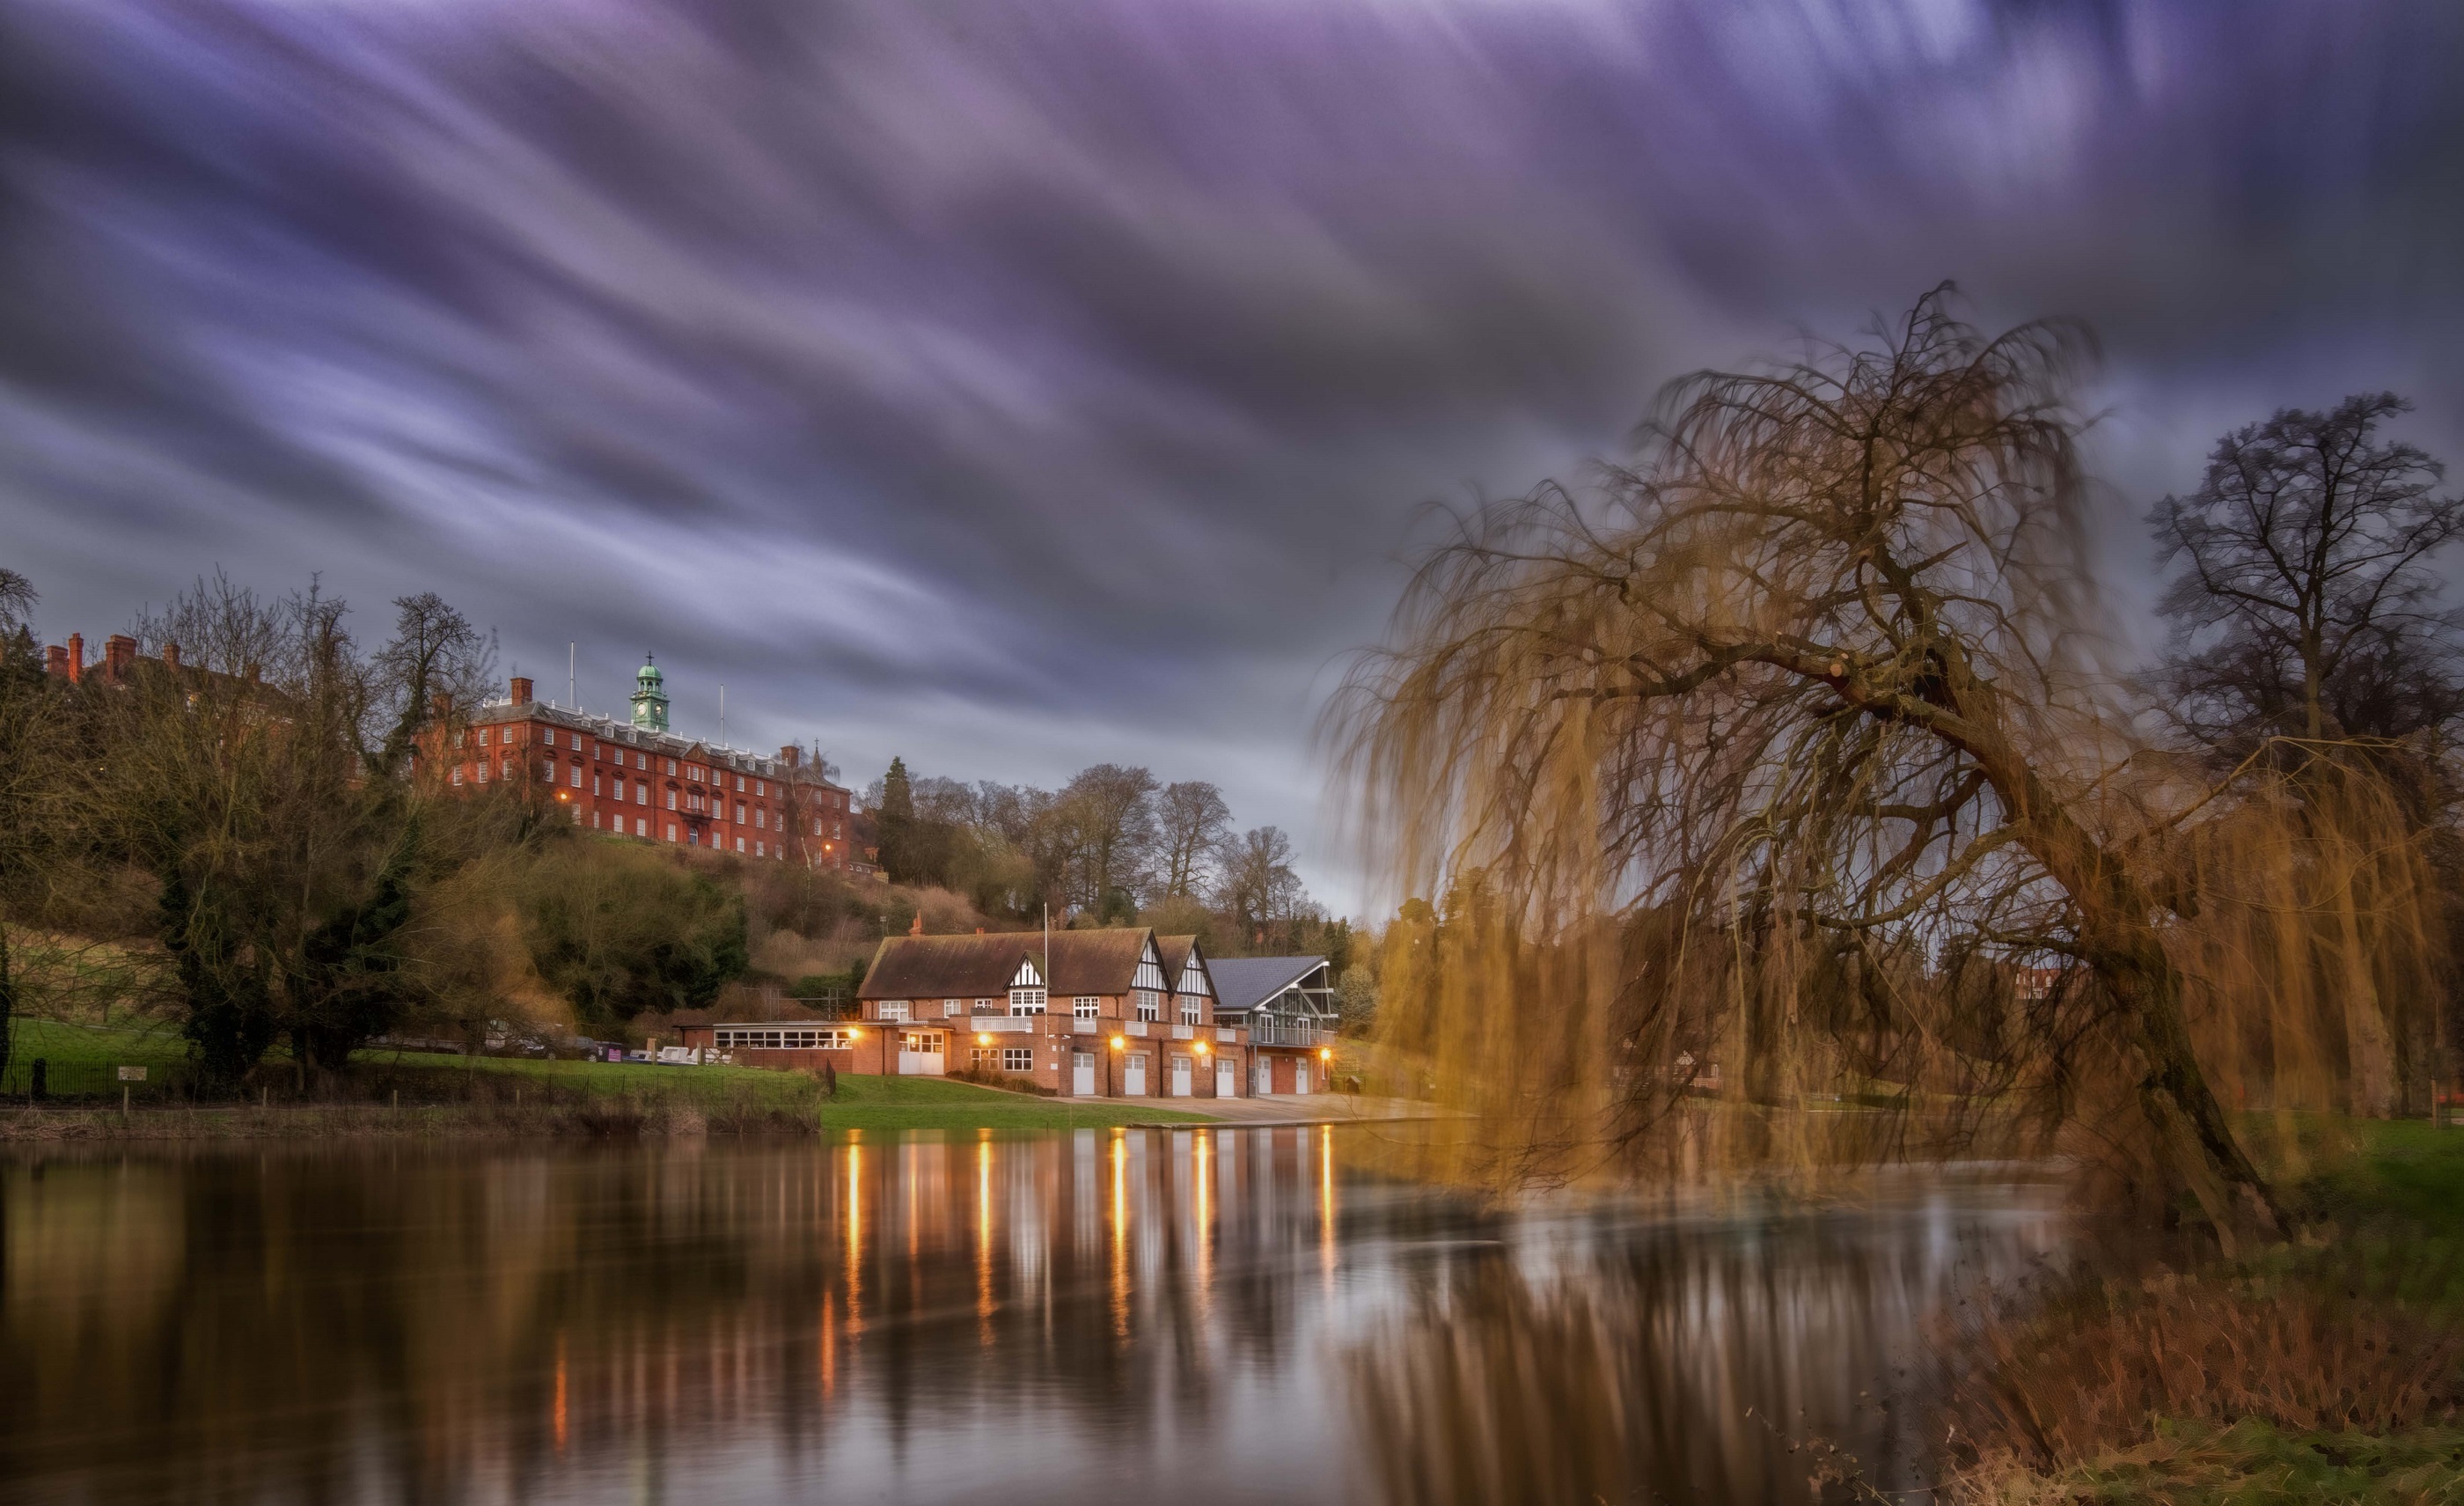
landscape, tree, water, nature, cloud, sky, night, house, sunlight, morning, flower, lake, building, dawn, river, canal, dusk, evening, reflection, tranquil, scenic, autumn, boathouse, season, waterway, trees, outdoors, clouds, school, scene, atmospheric phenomenon